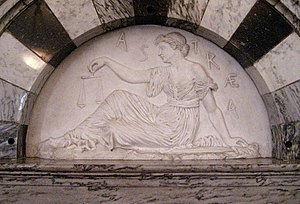
Dike
Dike på et relief i Vermonts højesteret
Dike er retfærdighedens gudinde i græsk mytologi. Hun modsvarer den romerske mytologis Justitia.